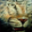
Label: leopard